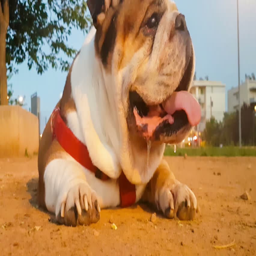
cute boxer dog at a park .